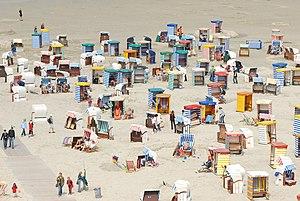
Fauteuil-cabine en osier